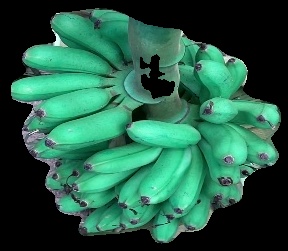
Variety: rasbale
Grade: grade1